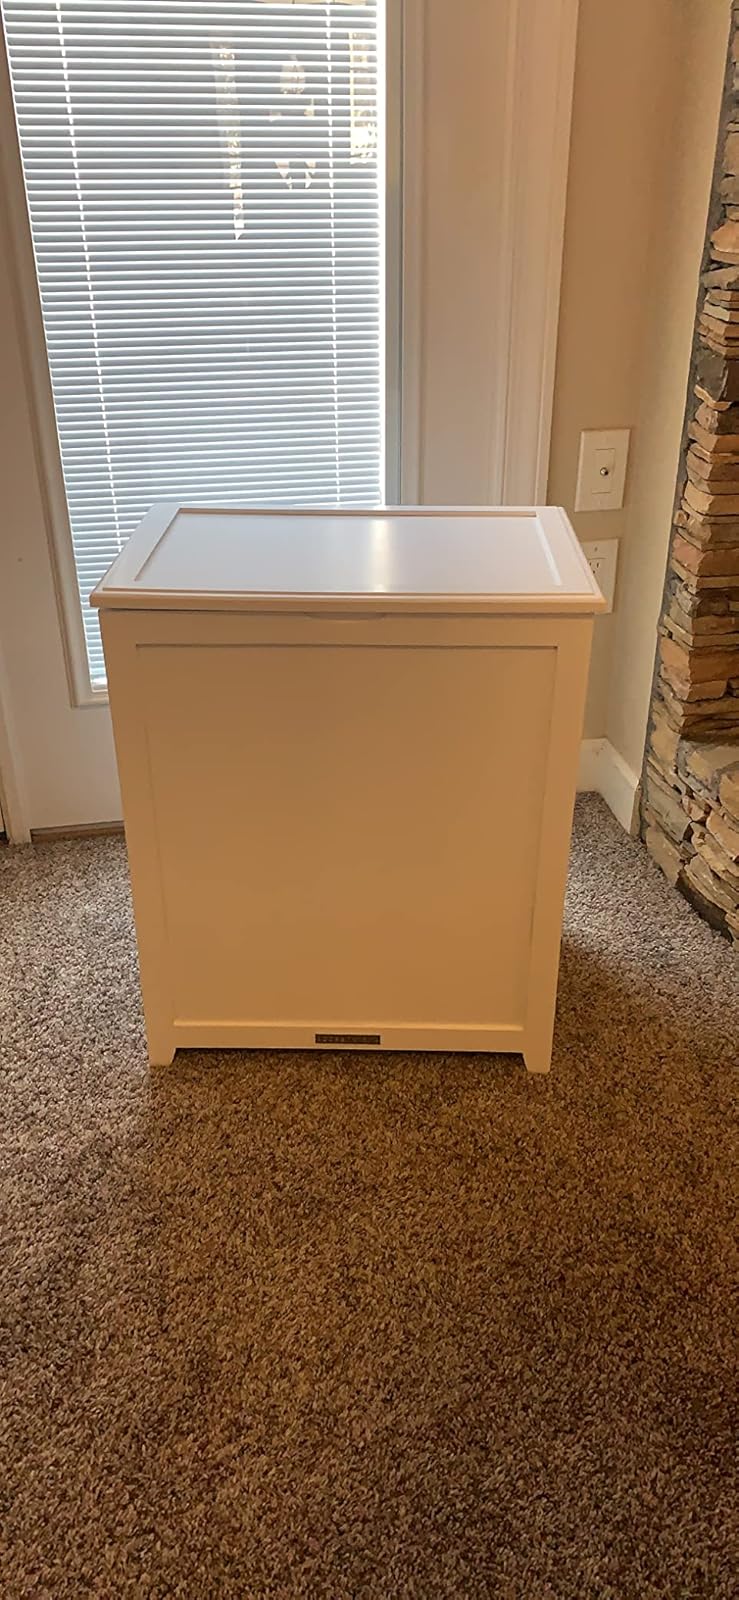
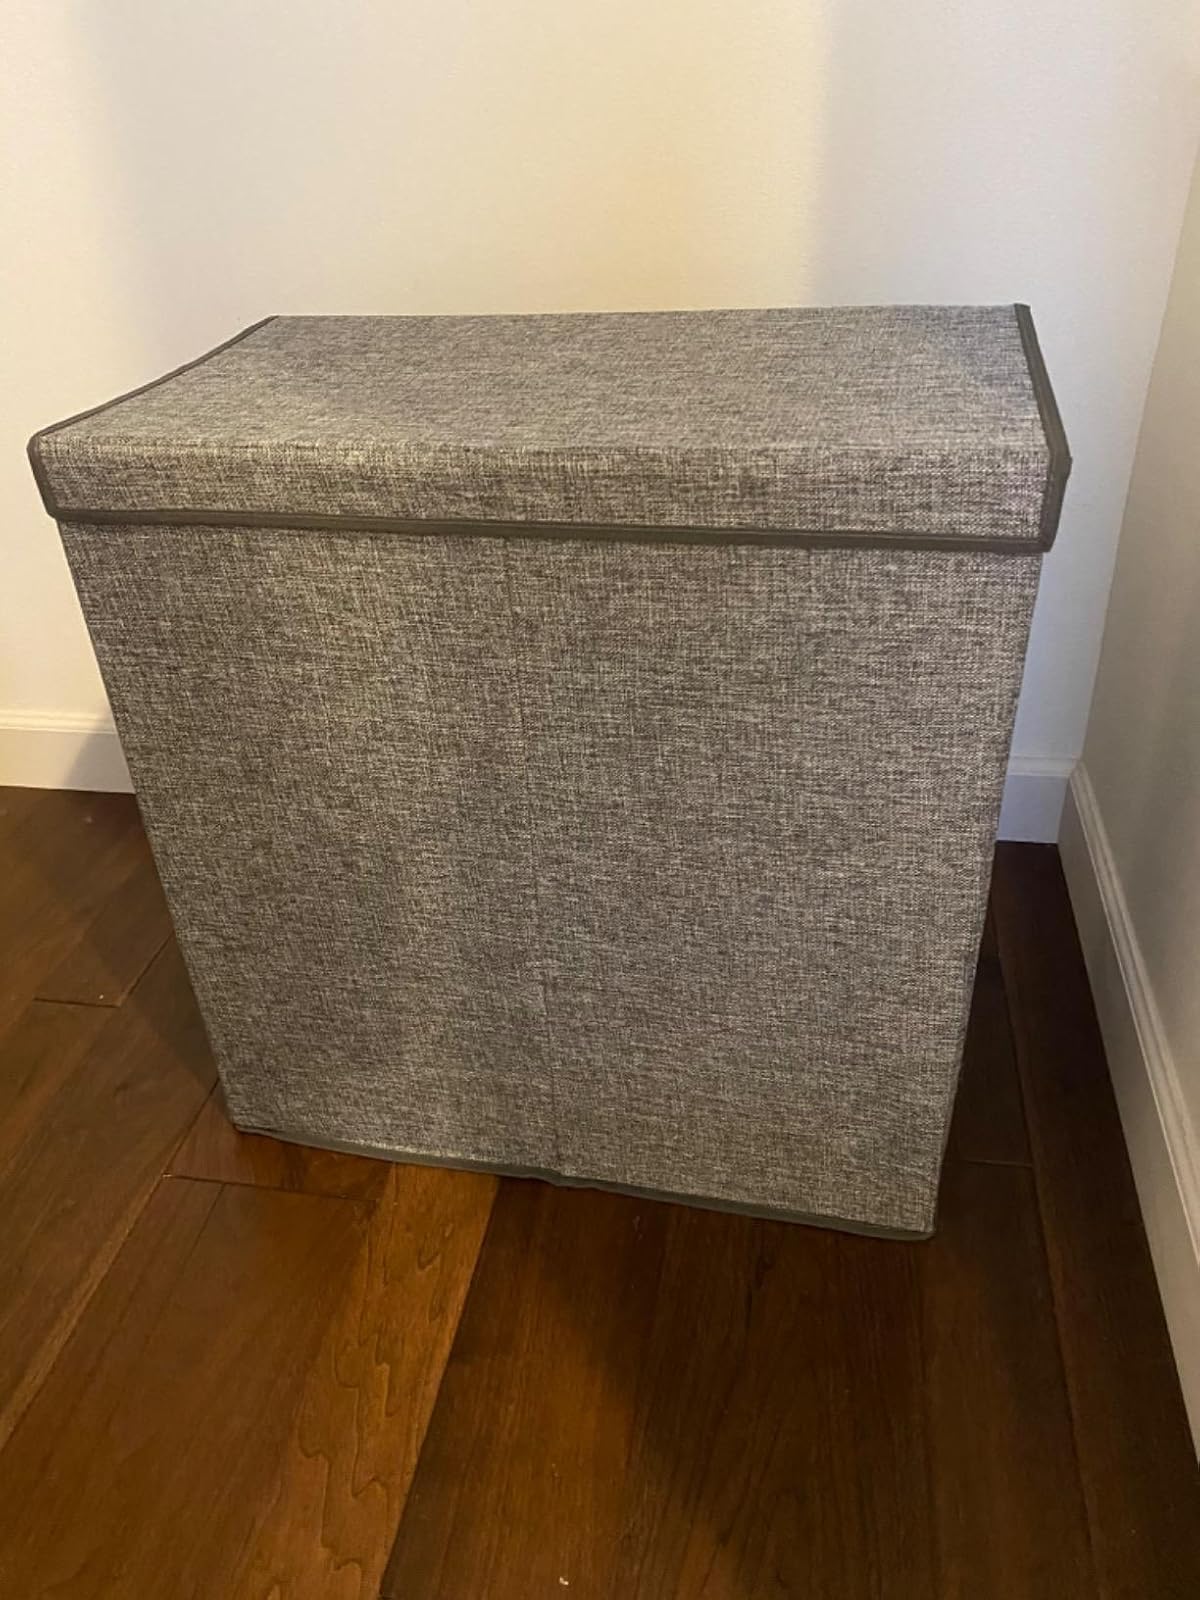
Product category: items_hamper
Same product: no